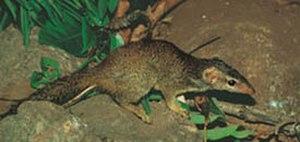
Les Mammifères sont une classe d'animaux vertébrés qui ont pour caractéristique principale que les représentants femelles allaitent leurs juvéniles à partir d'une sécrétion cutanéo-glandulaire spécialisée appelée lait. Leur aire de répartition est planétaire, ils ont conquis une grande partie des niches écologiques de la macrofaune et demeurent un des taxons dominants depuis l'Éocène.
Les Scandentiens sont un ordre de petits mammifères placentaires au mode de vie arboricole. Ils possèdent une longue queue en général touffue. Ils présentent des caractères qui ont longtemps dérouté les zoologistes dont certains les rapprochent des insectivores et d'autres des primates. Le rapprochement avec ces derniers fait actuellement consensus.
Les Tupaïdés ou Tupaiidés sont une famille de petits mammifères de l'ordre des Scandentiens. Ils vivent dans les forêts tropicales d'Asie du sud-est. Ressemblant à des écureuils, les toupayes sont en réalité plus proche des primates que des rongeurs, et certaines espèces ne sont pas arboricoles.